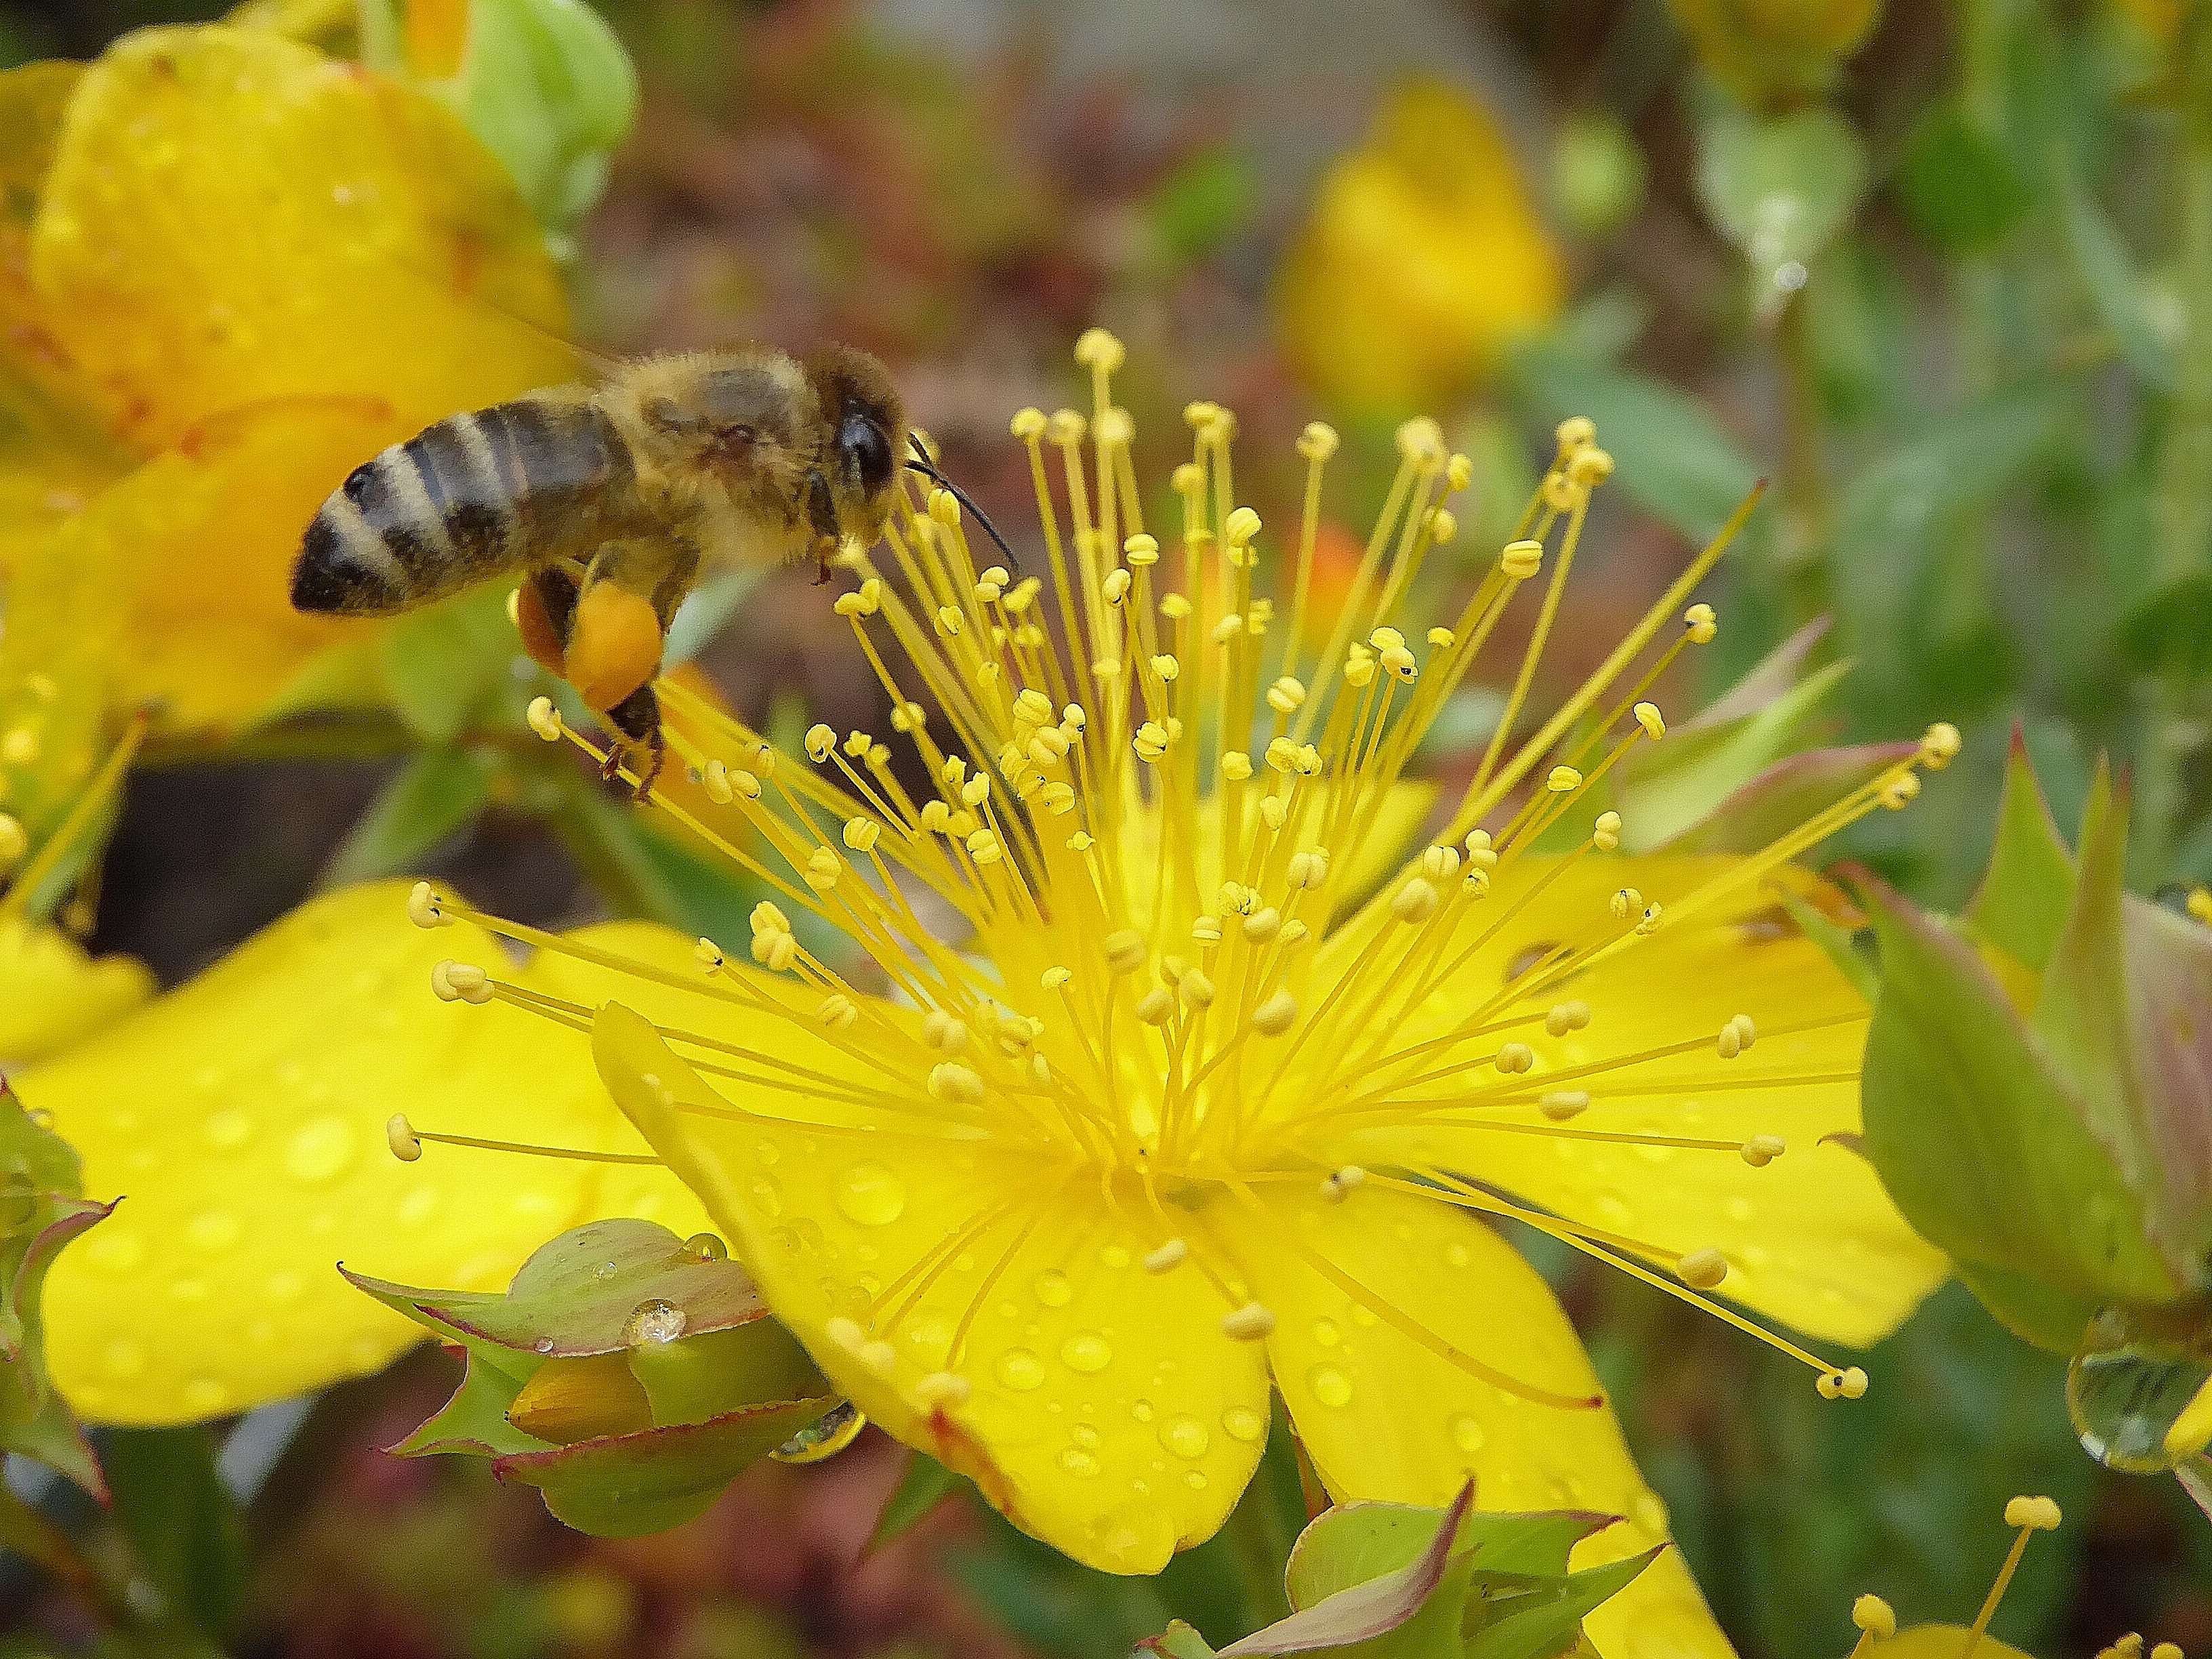
plant, flower, honey, pollen, pollination, insect, botany, yellow, flora, fauna, invertebrate, wildflower, shrub, bee, nectar, hypericum, macro photography, flowering plant, honey bee, hard working, honey bees, collect honey, hypericaceae, land plant, membrane winged insect